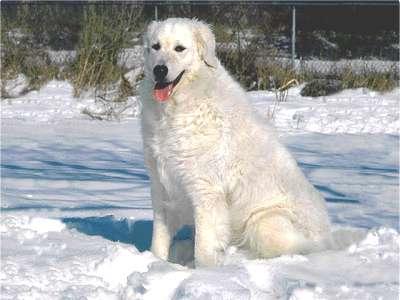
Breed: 223-n000067-kuvasz